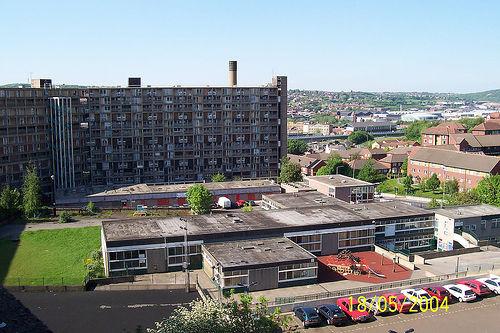
Weather: sun or clear